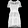
Label: Dress